Rick Moranis

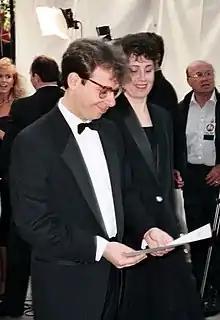
Moranis and his wife Ann in 1990

Frederick Allan Moranis (born April 18, 1953) is a Canadian actor, comedian, musician, producer, songwriter and writer.